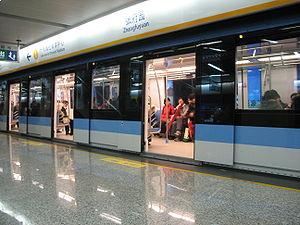
Nankin [n̪ɑ̃.kɛ̃], ou Nanjing [n̪ɑ̃.ʒiŋ], immédiatement en amont du delta du Yangzi Jiang, le premier fleuve chinois, est la capitale de la province chinoise du Jiangsu. La ville compte aujourd'hui plus de huit millions d'habitants. Elle a joué un rôle considérable dans l'histoire chinoise. La prise de la ville par les Japonais en 1937 s'accompagna d'un massacre dont l'ampleur n'est pas connue avec certitude.